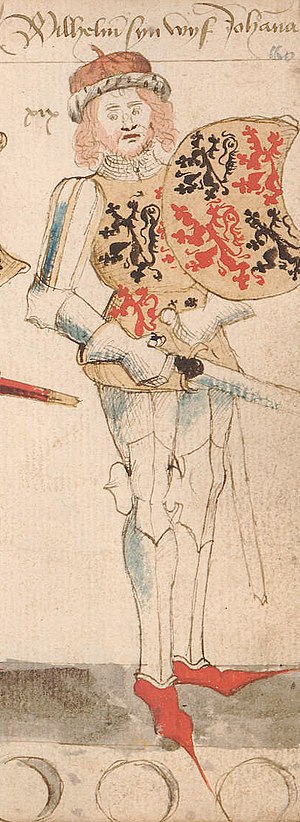
Willem 4. af Holland
Willem IV.
Willem IV af Holland var greve af Holland og Zeeland som William IV af Holland og greve af Hainaut som William II af Hainaut. Han kom fra Huset Avesnes.